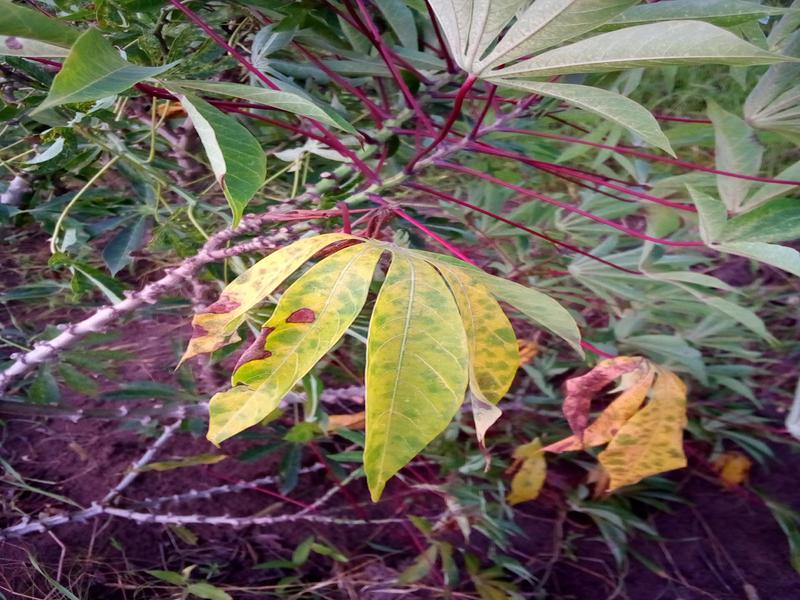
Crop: cassava
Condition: brown_streak_disease